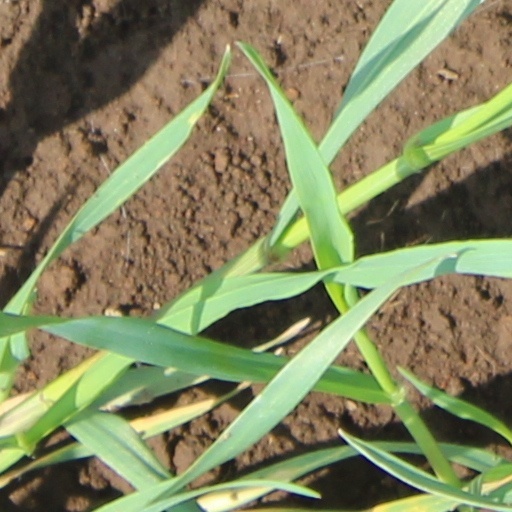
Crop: wheat